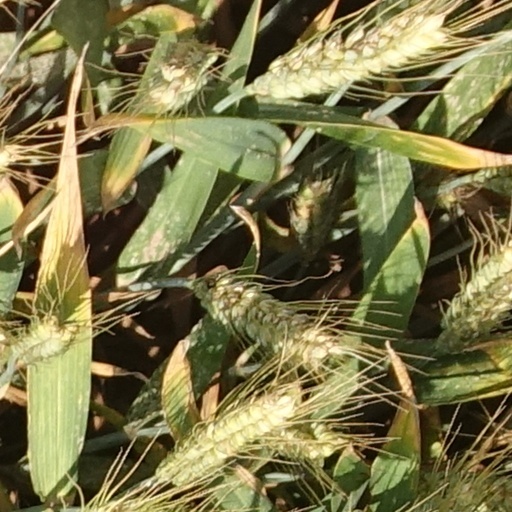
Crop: wheat